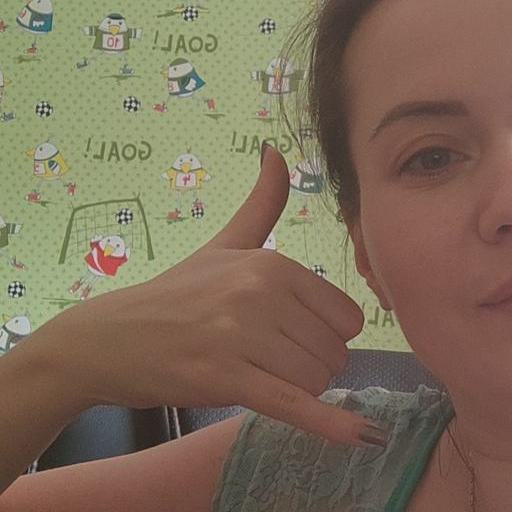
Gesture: call